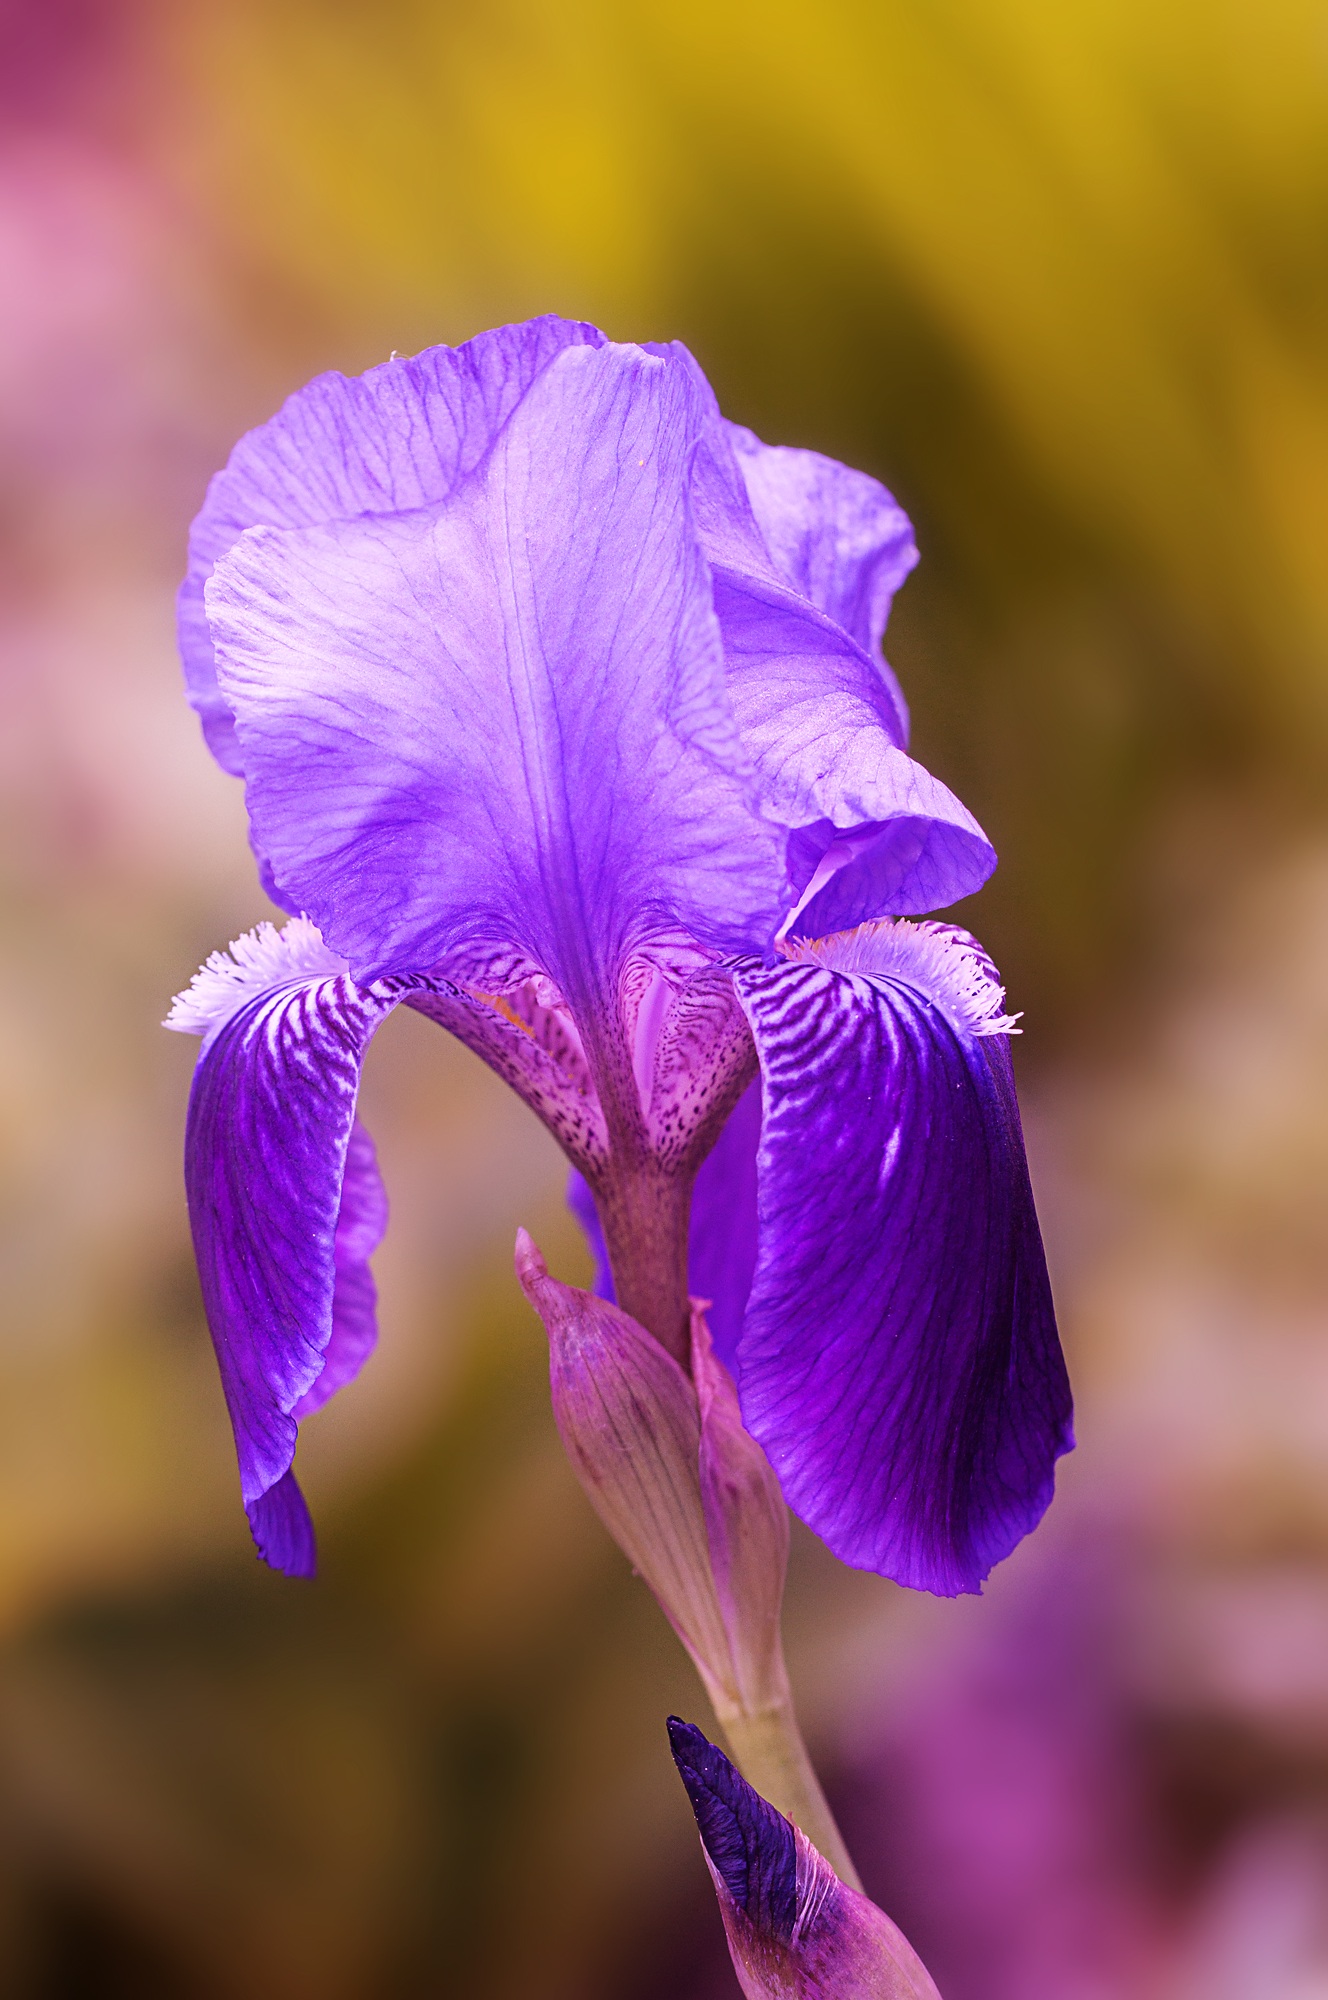
nature, blossom, plant, photography, flower, purple, petal, bloom, blue, garden, close, flora, wild flower, blue flower, wildflower, close up, human body, iris, eye, organ, macro photography, flowering plant, blue purple, plant stem, land plant, iris family